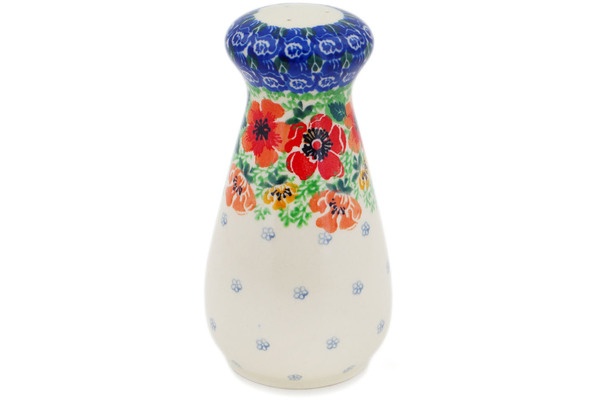
Pepper Shaker 6" Candy Red Poppy Theme UNIKAT
This Candy Red Poppy 6" Pepper Shaker was handmade and hand decorated in Boleslawiec, Poland by skilled artisans according to old traditional methods. This is a Polish pottery Signature Unikat, which means that it has been hand painted with both sponges and brushes and it is signed by the artist who painted it. Unikat pieces are the most intricate works of art. Larger Unikat items take hours of very careful work to finish. This Polish stoneware is microwave, dishwasher, freezer, and oven safe up to 480°F. It does not contain lead or cadmium. It is part of the Candy Red Poppy Collection . Dimensions Height: 6" Length: 3¼" Width: 3¼" Weight: ¾ lbs Features Handmade and hand painted in the heart of Europe in the town of Boleslawiec in Poland Premium quality European stoneware certified to be quality 1 selection Made out of stoneware, painted by hand using sponges and brushes Intended for everyday use, long lasting, colors will never fade Fired in 2280°F, chip and crack resistant Product Details Item number: H9494P Microwave Safe: Yes Dishwasher Safe: Yes Oven Safe: Yes (Maximum Temperature 480 Fahrenheit) Freezer Safe: Yes Food Safe: Yes Country of Origin: Poland Show me this pepper shaker in all patterns Show me all items in this pattern View All Pepper Shakers
Brand: Ceramika Artystyczna
Category: Home & Garden > Kitchen & Dining > Tableware > Condiment Shakers > Pepper Shakers